Maryborough City Hall

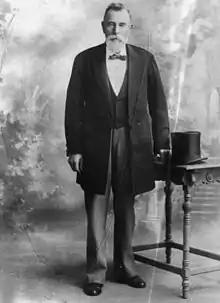
George Ambrose White, circa 1889

Lack of funds at the Council delayed the construction of a new Town Hall and meetings and business continued in the early timber building until 1908 when the current Town Hall was opened. Funding for the Town Hall was not forthcoming from the Council, but from a local benefactor, Mr George Ambrose White who donated for the sole purpose of constructing a new Town Hall. Although generous this gift was to be offset by an annual payment by the Council to Mr White of 5% of the amount. White previously donated money for the construction of a public swimming pool in Maryborough and therefore he was already well known in the local community.